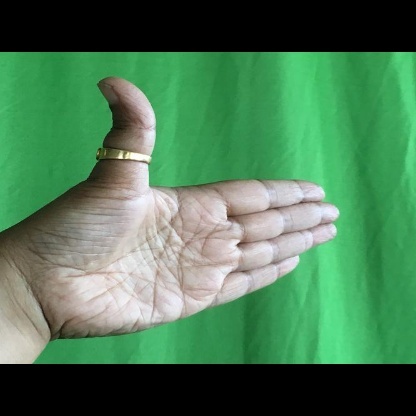
Mudra: Ardhachandran